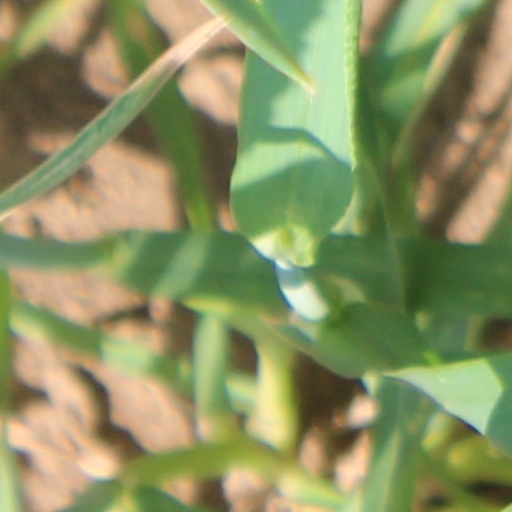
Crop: wheat